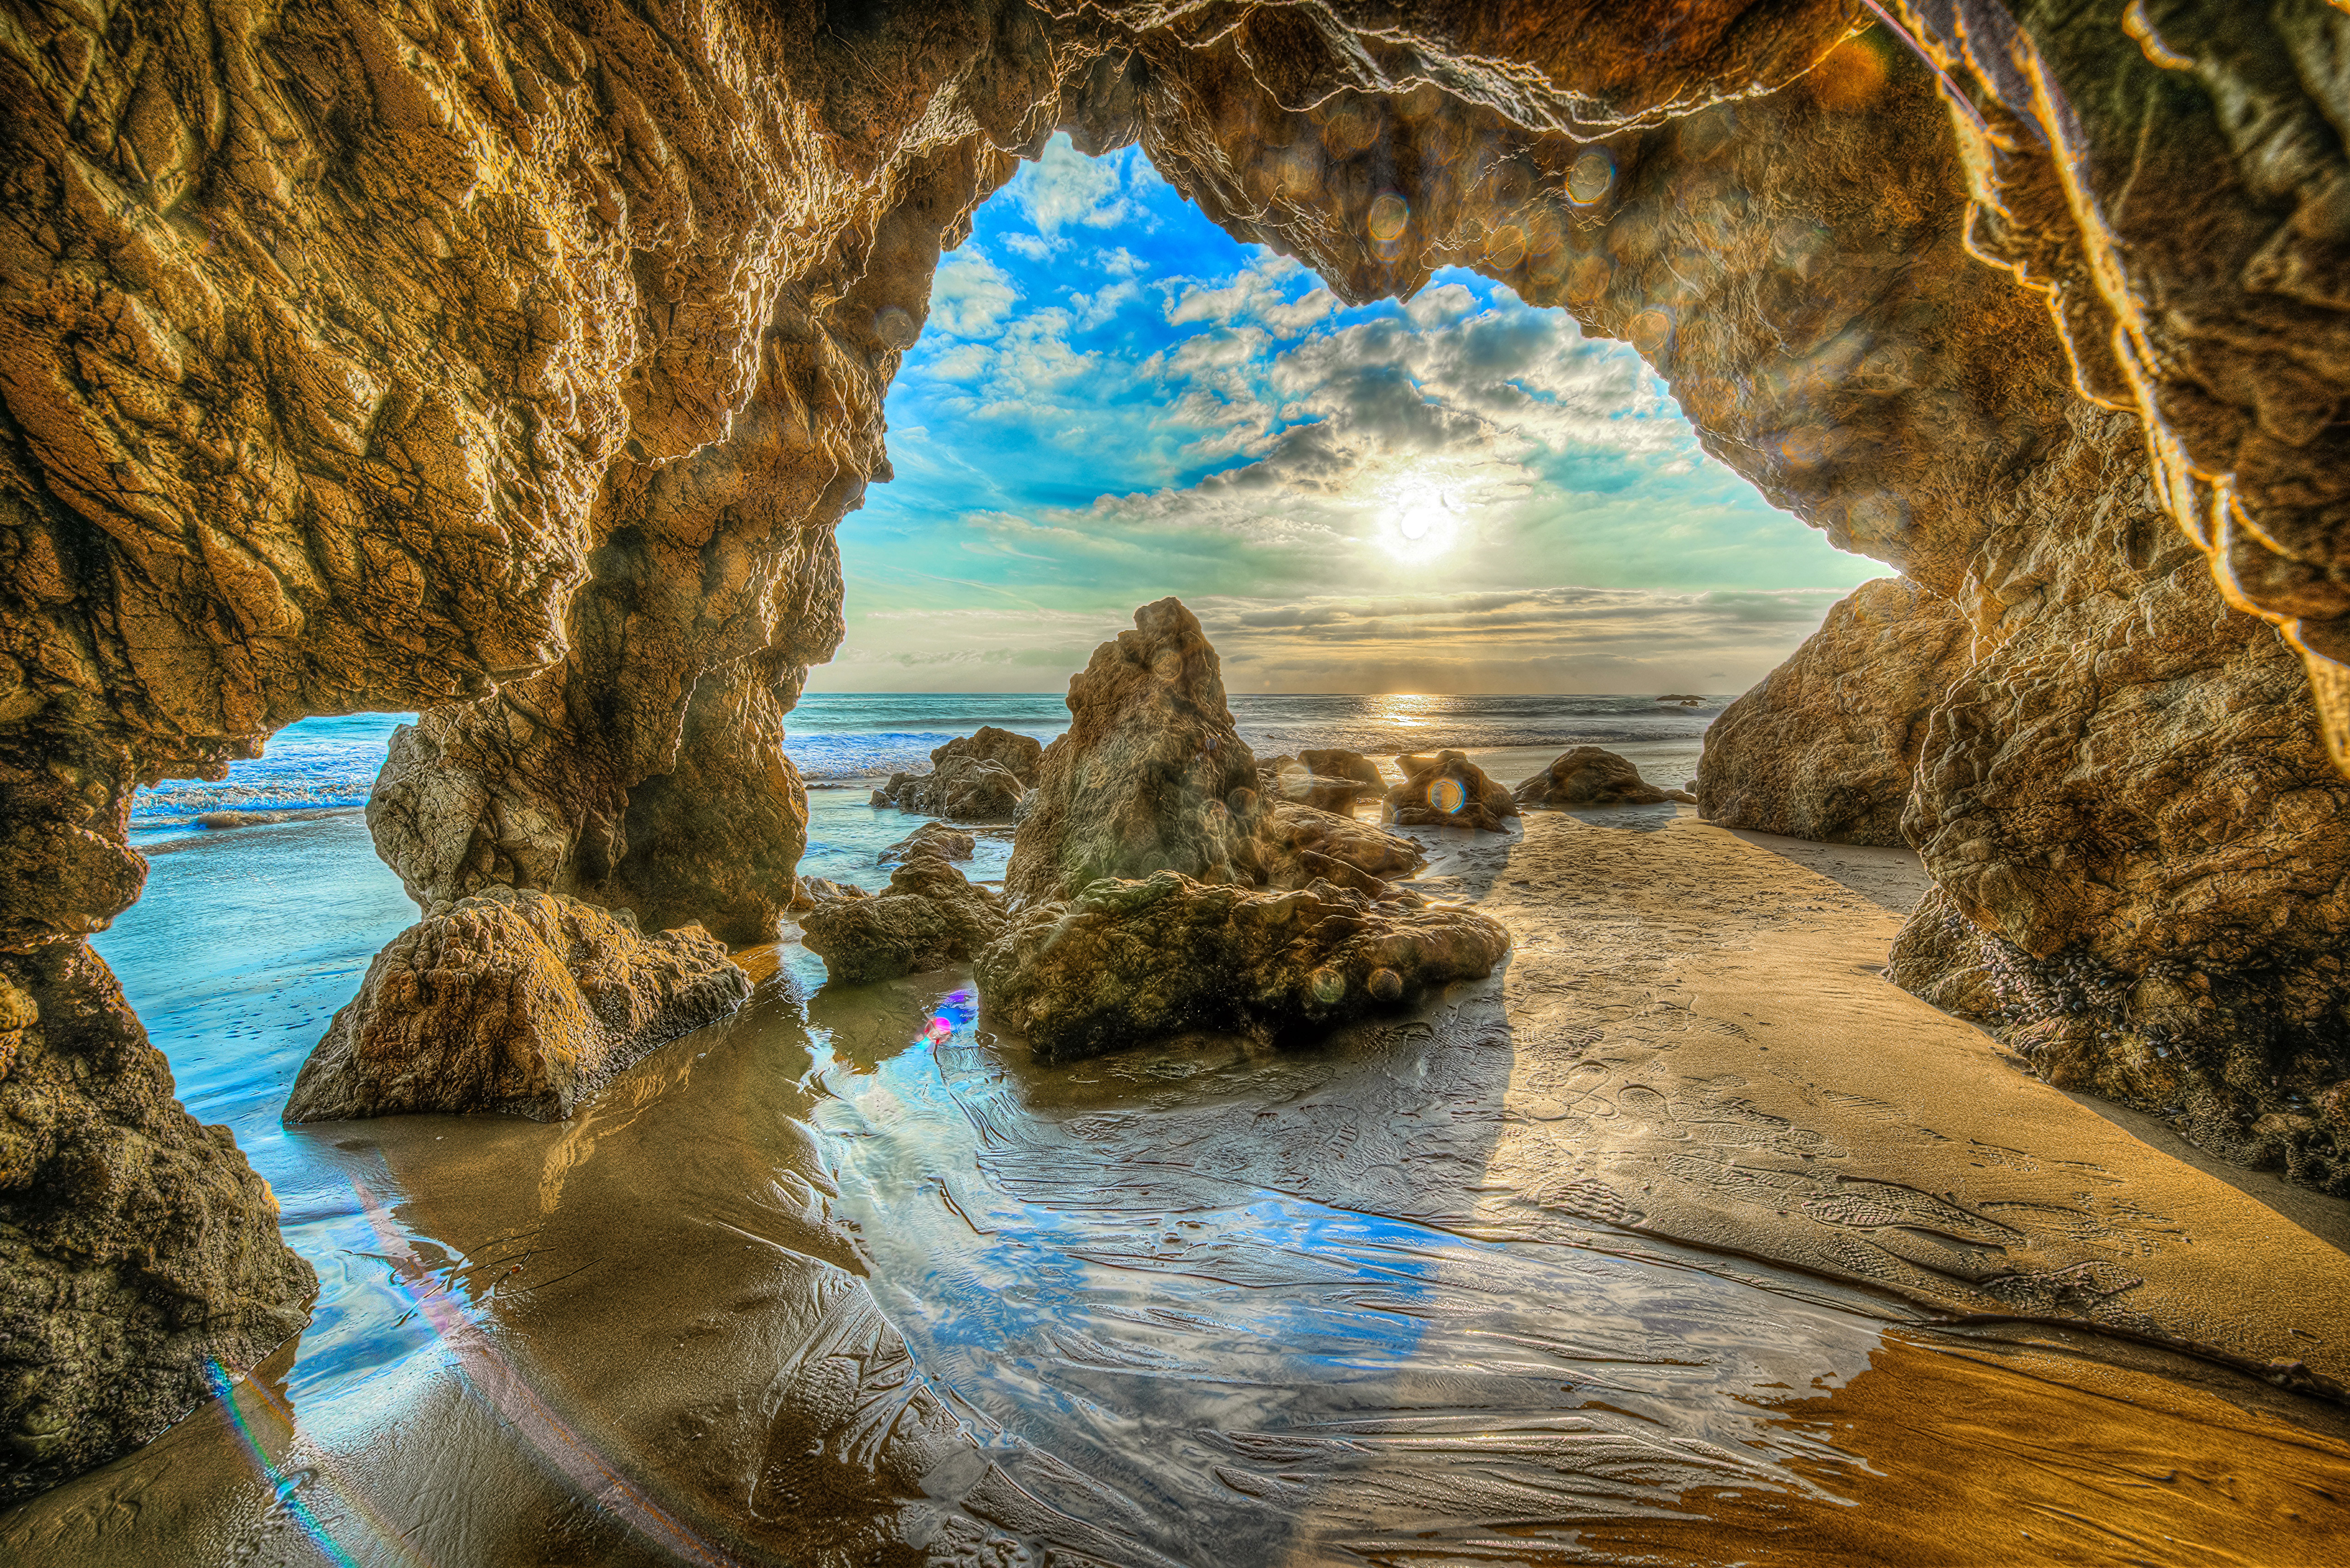
natural, water, water resources, cloud, sky, natural landscape, plant, azure, natural environment, wood, watercourse, vegetation, coastal and oceanic landforms, body of water, terrain, beach, sea cave, landscape, cave, formation, headland, lake, natural arch, bedrock, shore, wind wave, sand, tree, erosion, arch, horizon, mountain, geology, klippe, wave, tropics, outcrop, coast, bay, ocean, reflection, rock, nature reserve, cove, cliff, tourism, trunk, cape, vacation, inlet, promontory, caribbean, island, sea, tide, bight